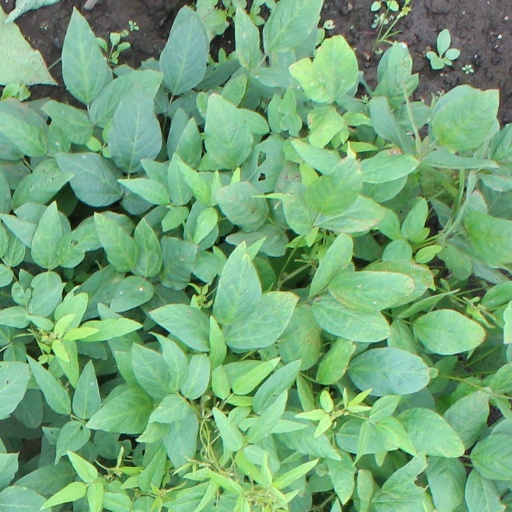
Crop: soybean